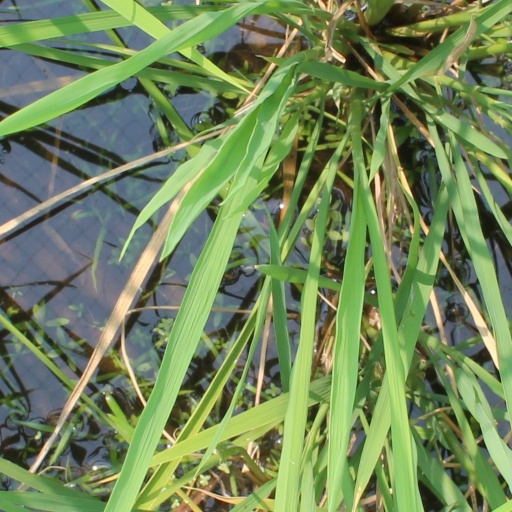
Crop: rice